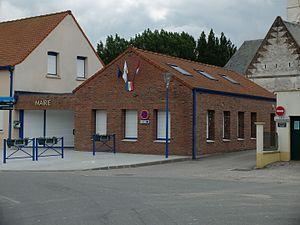
Vue de la mairie d'Ecques.
Ecques est une commune française située dans le département du Pas-de-Calais en région Hauts-de-France.